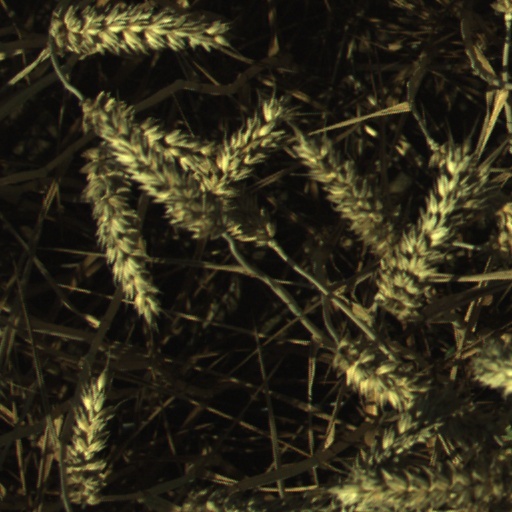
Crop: wheat